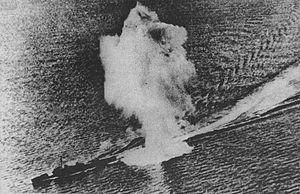
L'opération Desecrate One est une opération menée par la marine américaine pendant la Seconde Guerre mondiale du 30 au 31 mars 1944. Elle faisait partie des préparatifs des opérations Reckless et Persecution, l'invasion de la Nouvelle-Guinée occidentale par les Alliés.